Janine Gutierrez

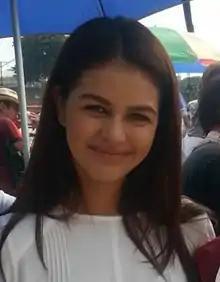
Gutierrez in 2016

The eldest of four siblings, Gutierrez comes from a family of actors. Her parents are Ramon Christopher Gutierrez and Lotlot de Leon. Her paternal grandparents are Pilita Corrales and Eddie Gutierrez. Donald Olson and Eva Rodriguez are her biological maternal grandparents. Actors Christopher de Leon and Nora Aunor are her adoptive maternal grandparents. She attended St. Paul College, Pasig, an all-girls' school, for her basic education. She studied at the Ateneo de Manila University for her tertiary education and graduated with a degree in European Studies in International Business.